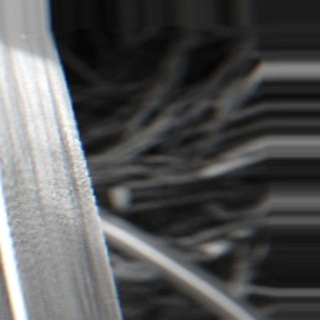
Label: sugarcane_bacterial_blight